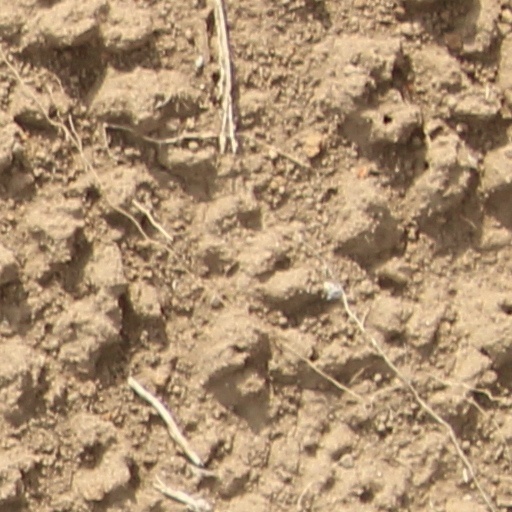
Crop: wheat